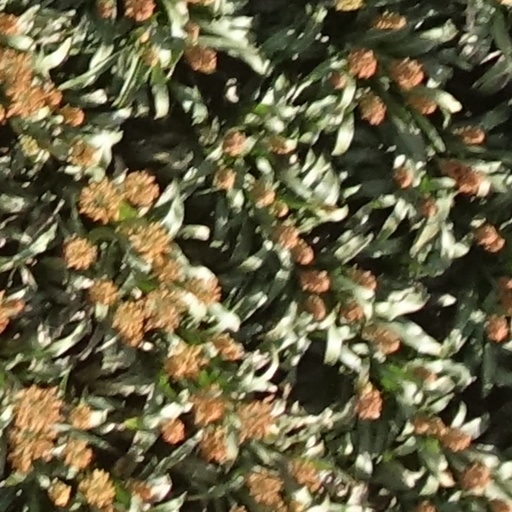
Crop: sorghum